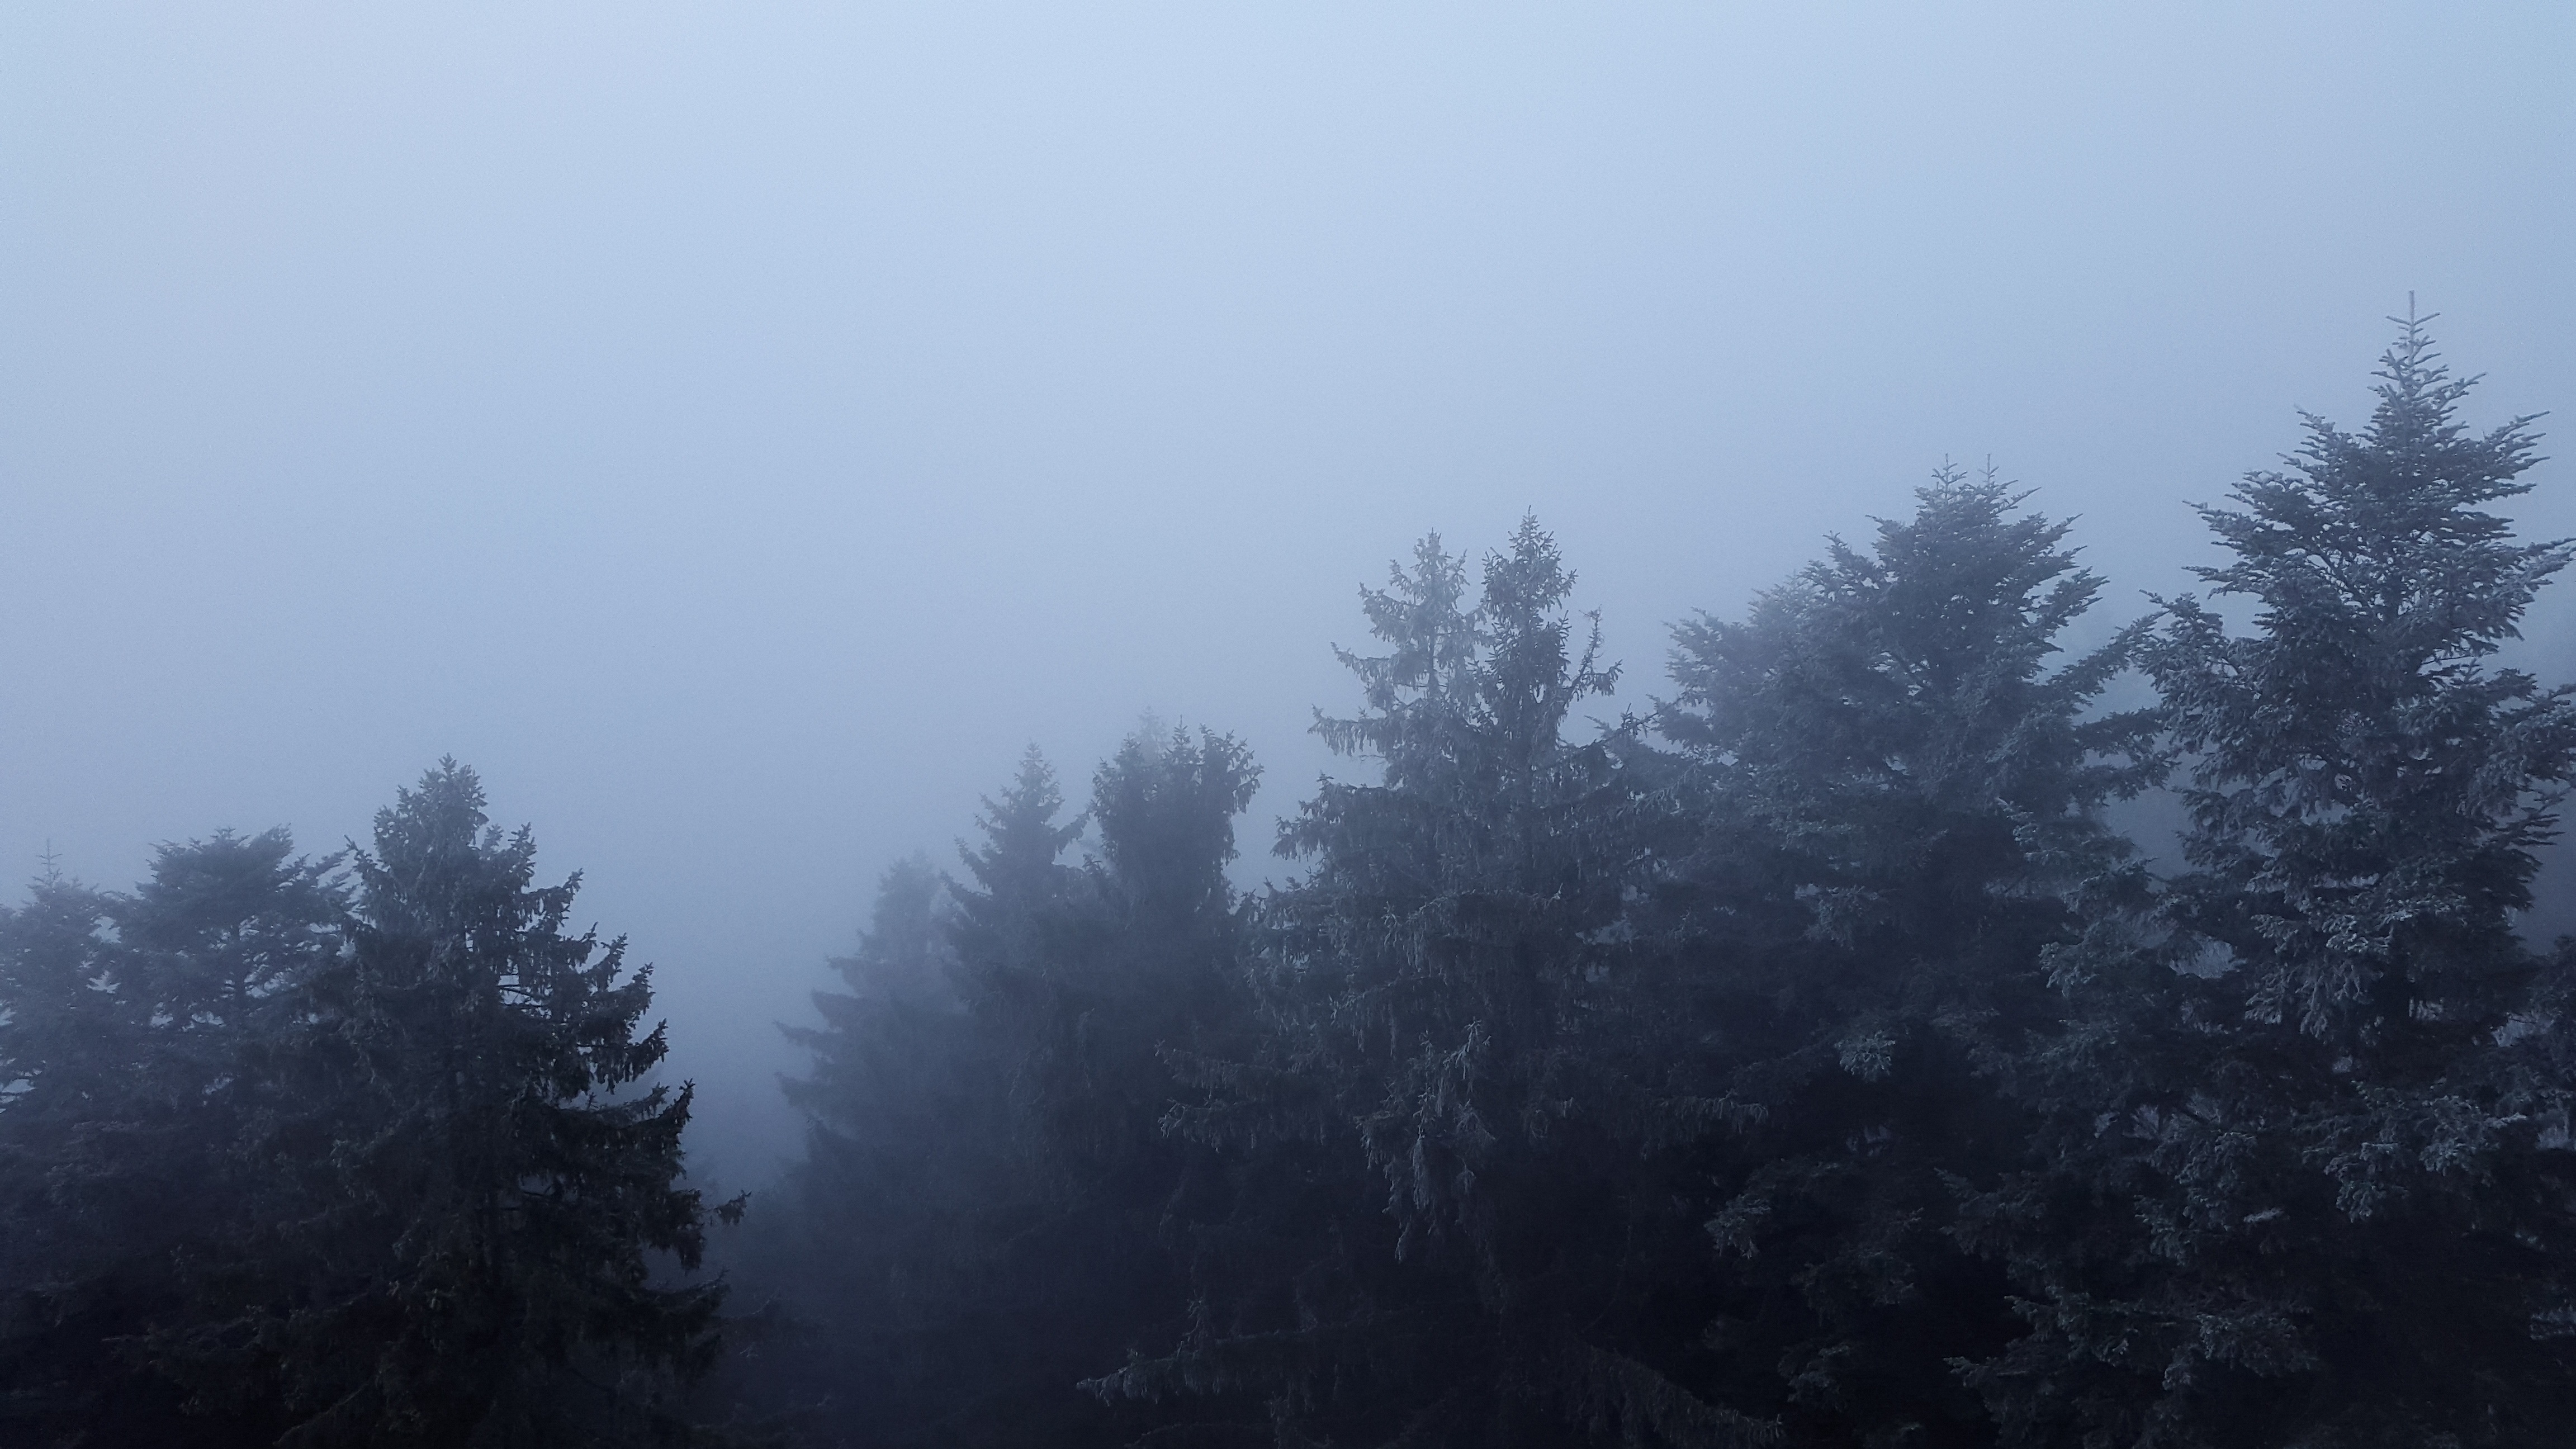
nature, atmospheric phenomenon, weather, tree, fog, snow, mist, forest, atmosphere, winter, morning, season, sunlight, freezing, dawn, haze, branch